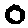
Label: 0